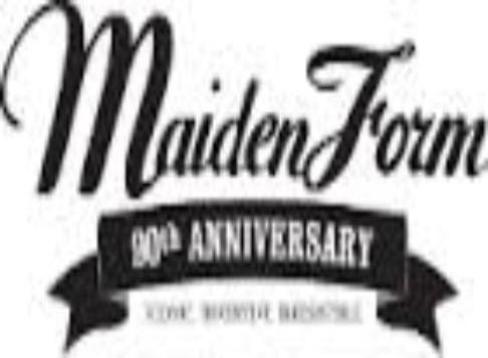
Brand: maidenform
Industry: Clothes